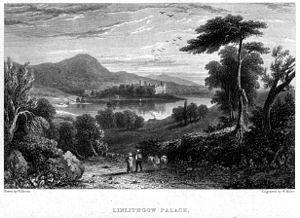
Marie Iʳᵉ d’Écosse, née Marie Stuart le 8 décembre 1542 et morte exécutée le 8 février 1587, est souveraine du royaume d’Écosse du 14 décembre 1542 au 24 juillet 1567 et reine de France du 10 juillet 1559 au 5 décembre 1560.